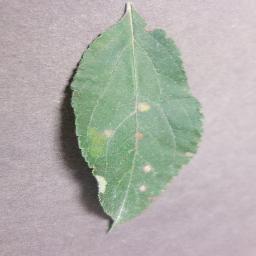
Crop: apple
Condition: cedar_rust